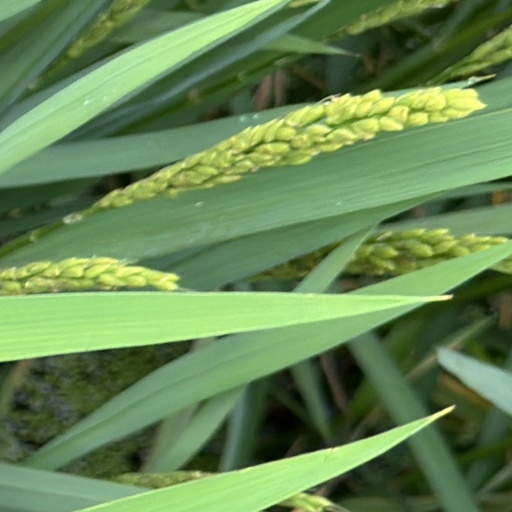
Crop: rice